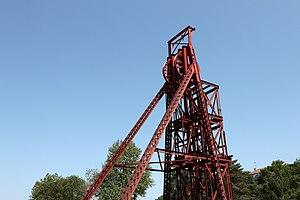
Audun-le-Tiche (57). Chevalement du puits St Michel
Le chevalement est un assemblage de madriers et de poutres.
Audun-le-Tiche est une commune française située dans le département de la Moselle, en région Grand Est.
Cette liste recense les 123 chevalements subsistants en France en 2020.